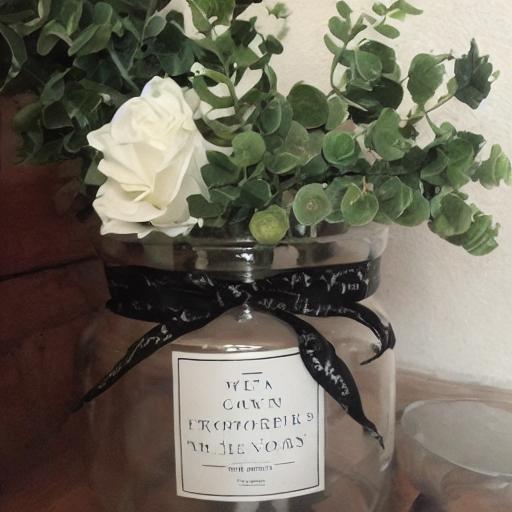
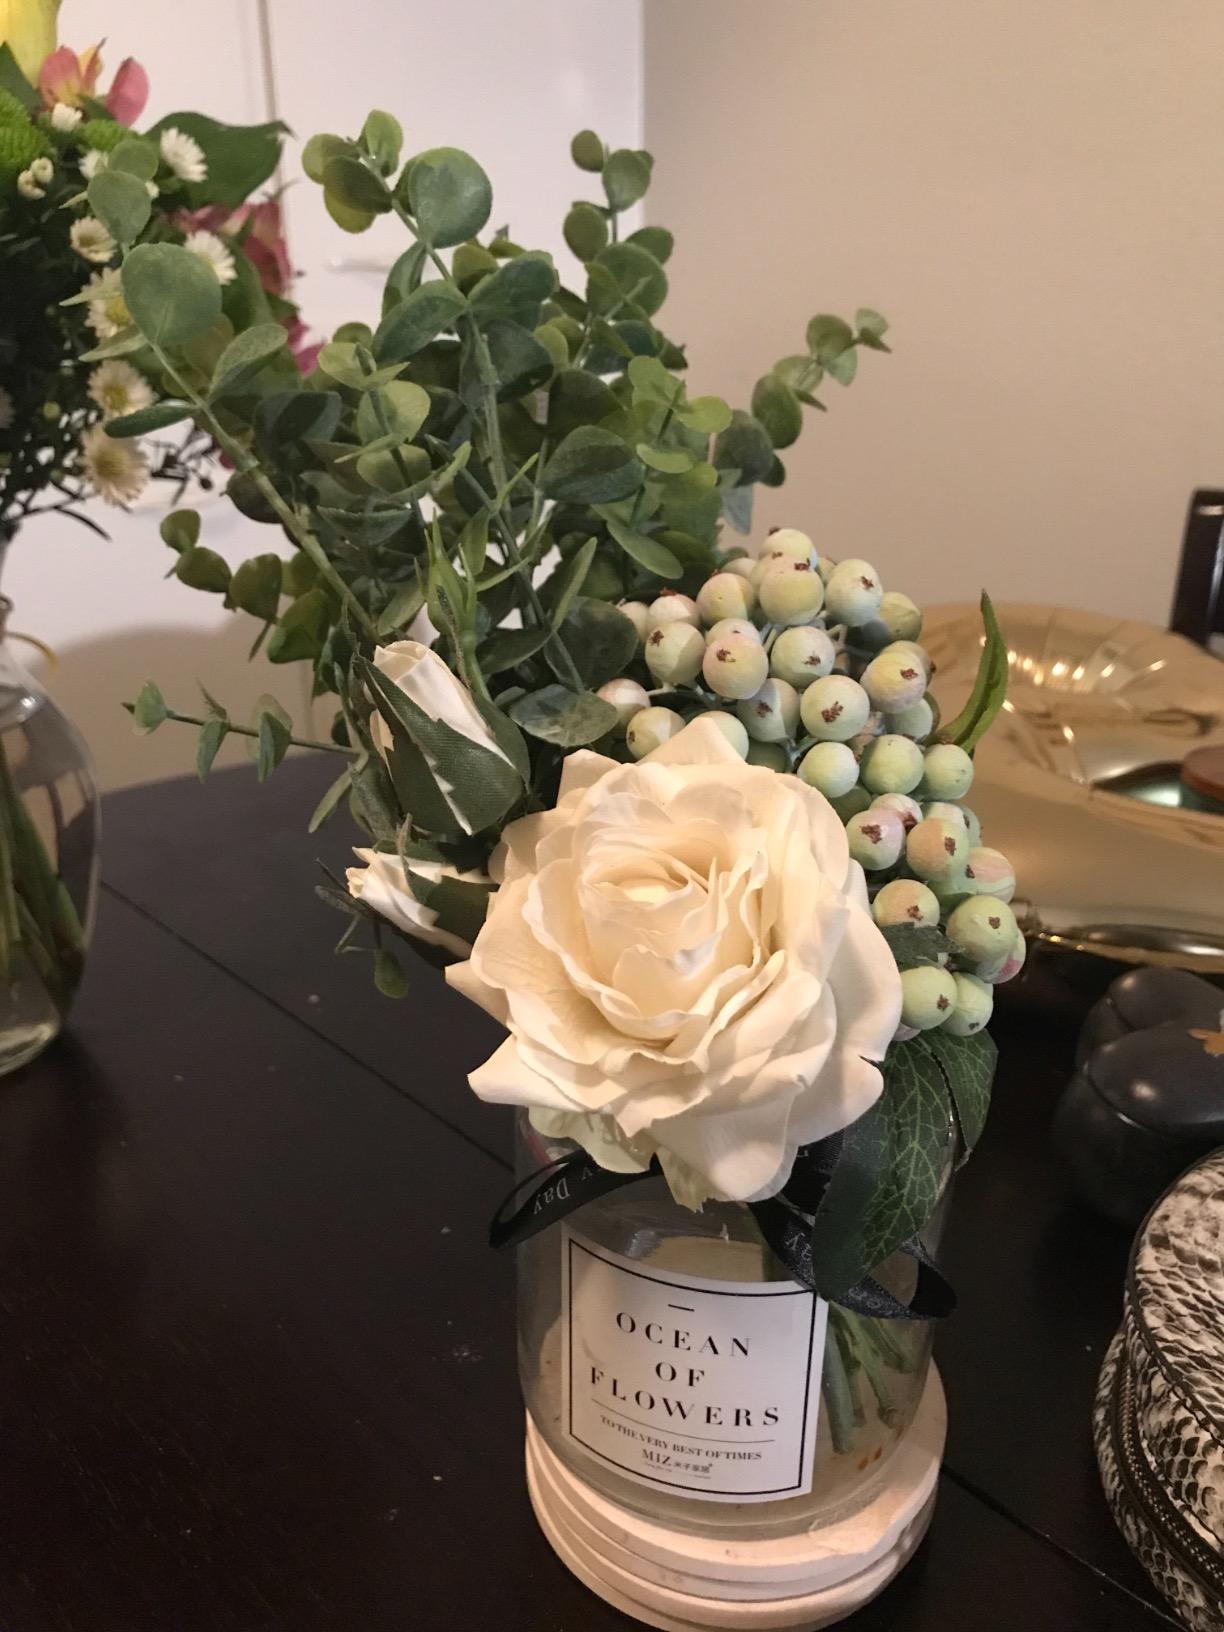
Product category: vase
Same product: no